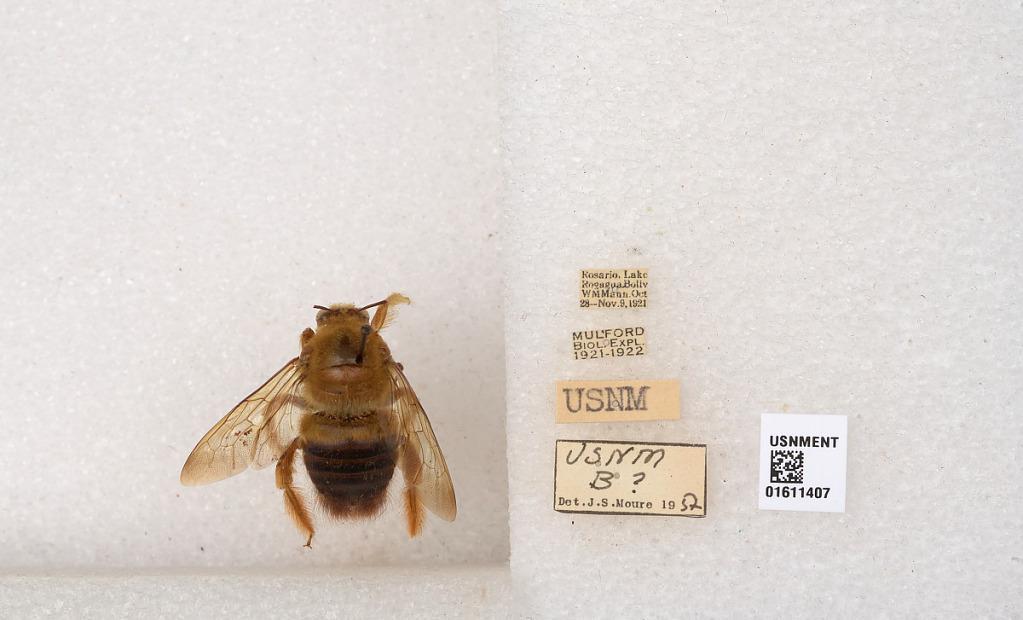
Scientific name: Xylocopa (Neoxylocopa) sp.
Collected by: W. Bokermann
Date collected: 1921-10-28
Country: Bolivia
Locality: Rosario, Lake Rogagua (Laguna Rogagua)
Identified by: Moure, J. S.